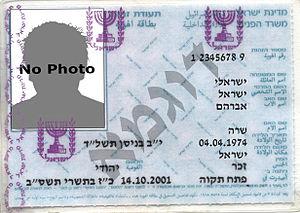
La carte d’identité israélienne, Teoudat Zehout en hébreu, est le nom de la carte d'identité en Israël, selon la loi de 1982. Elle est aussi délivrée aux Palestiniens.